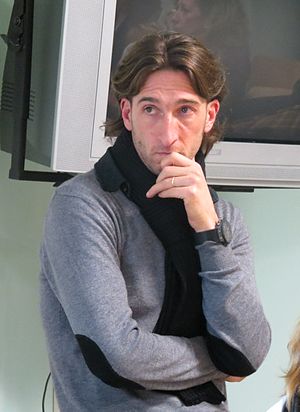
Frédéric Biancalani
Frédéric Biancalani er en fransk tidligere fodboldspiller.